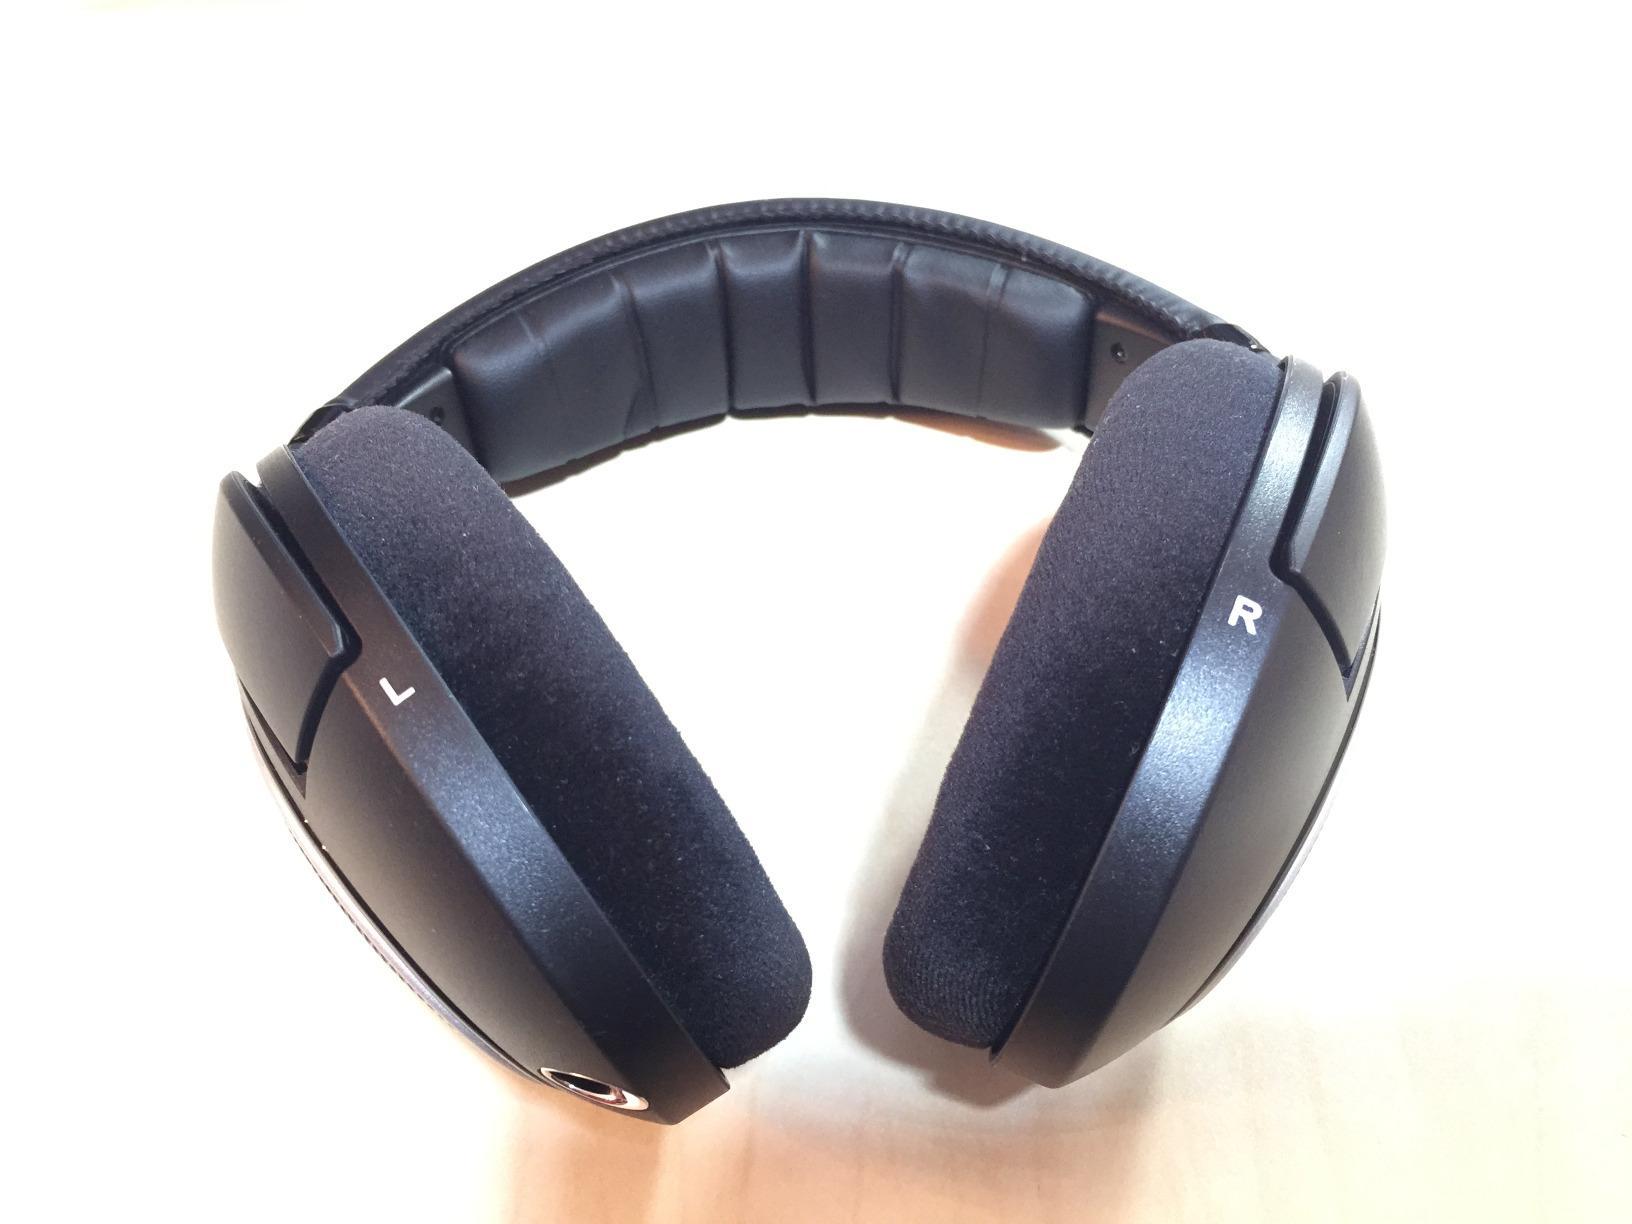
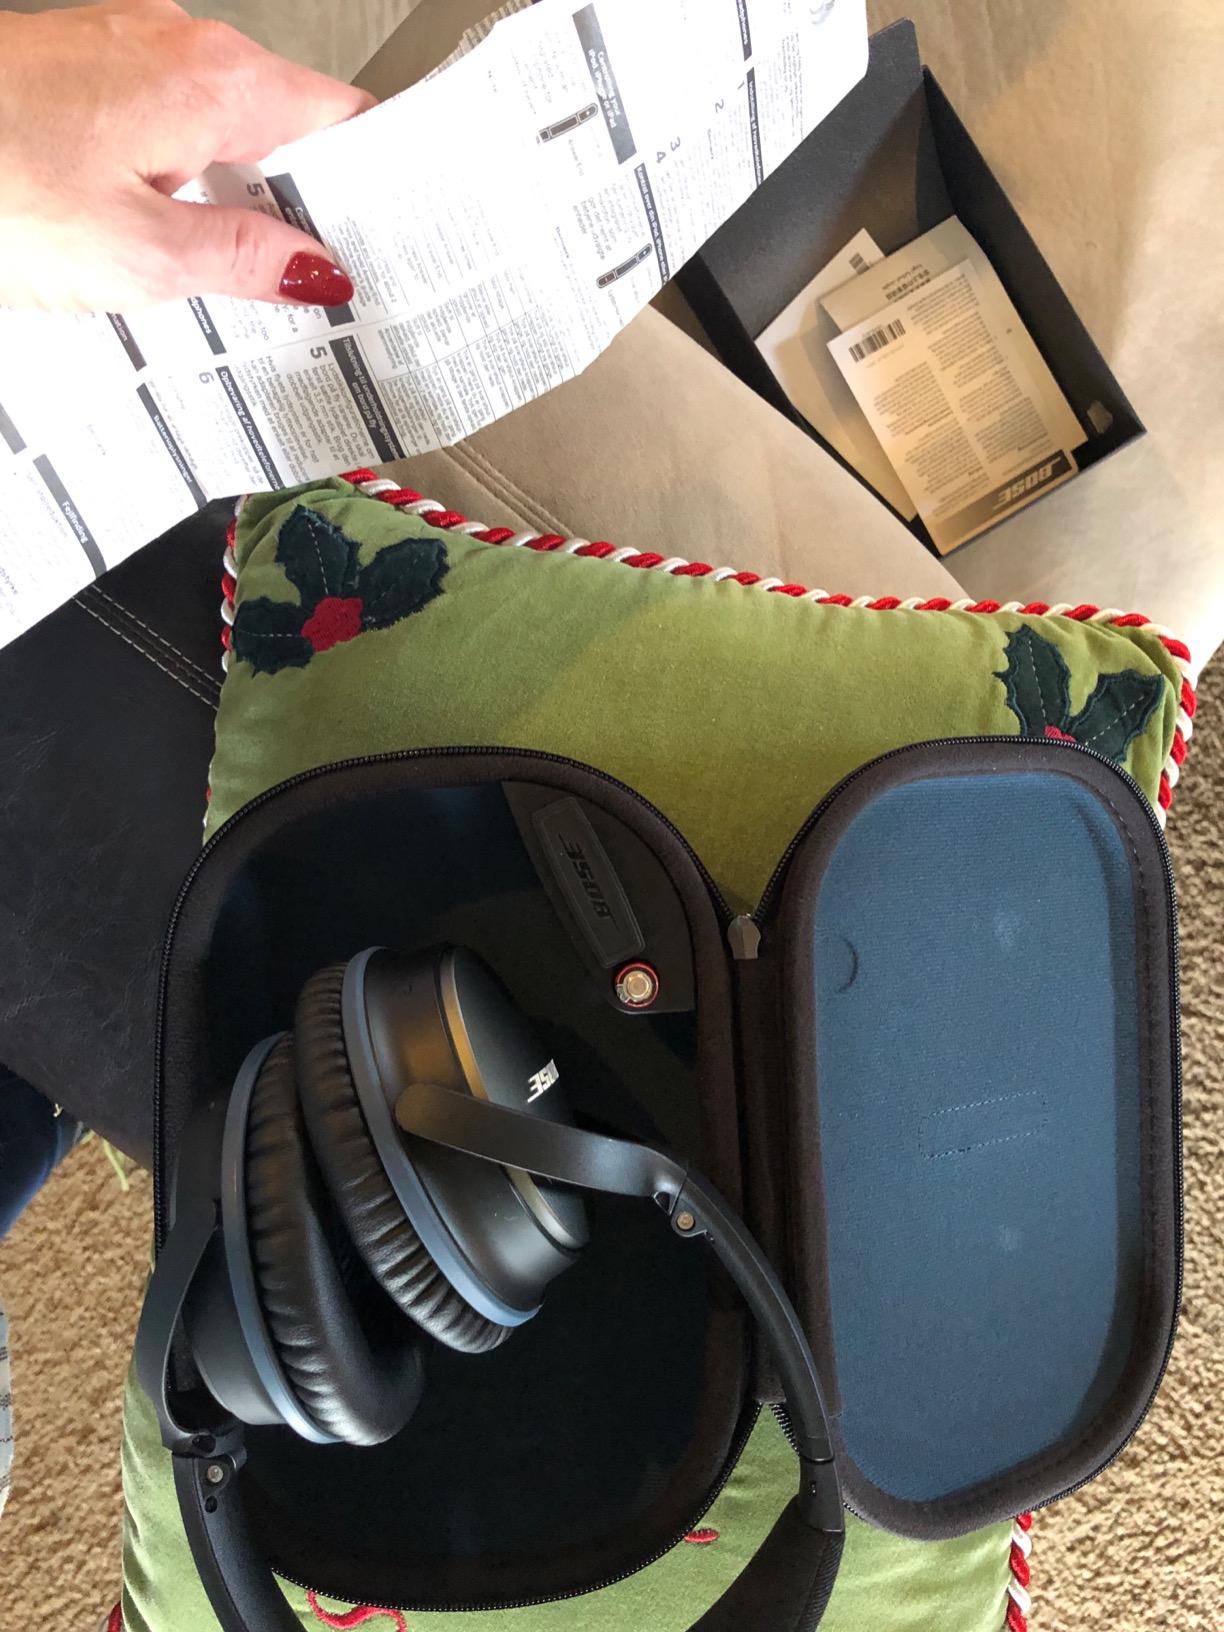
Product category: headphones
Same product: no